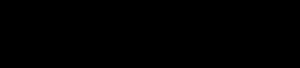
Karotin
γ-karoten
Karotin eller karoten er kemiske forbindelse af typen tetraterpener der har bruttoformlen C₄₀H₅₆.